Compost

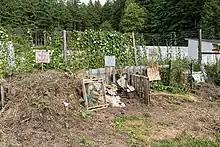
Compost bins at the Evergreen State College organic farm in Washington

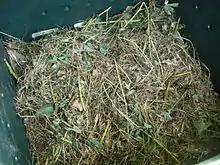
Materials in a compost pile

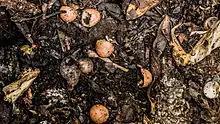
Food scraps compost heap

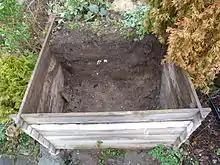
Three year old household compost

Composting is an aerobic method of decomposing organic solid wastes, so it can be used to recycle organic material. The process involves decomposing organic material into a humus-like material, known as compost, which is a good fertilizer for plants.